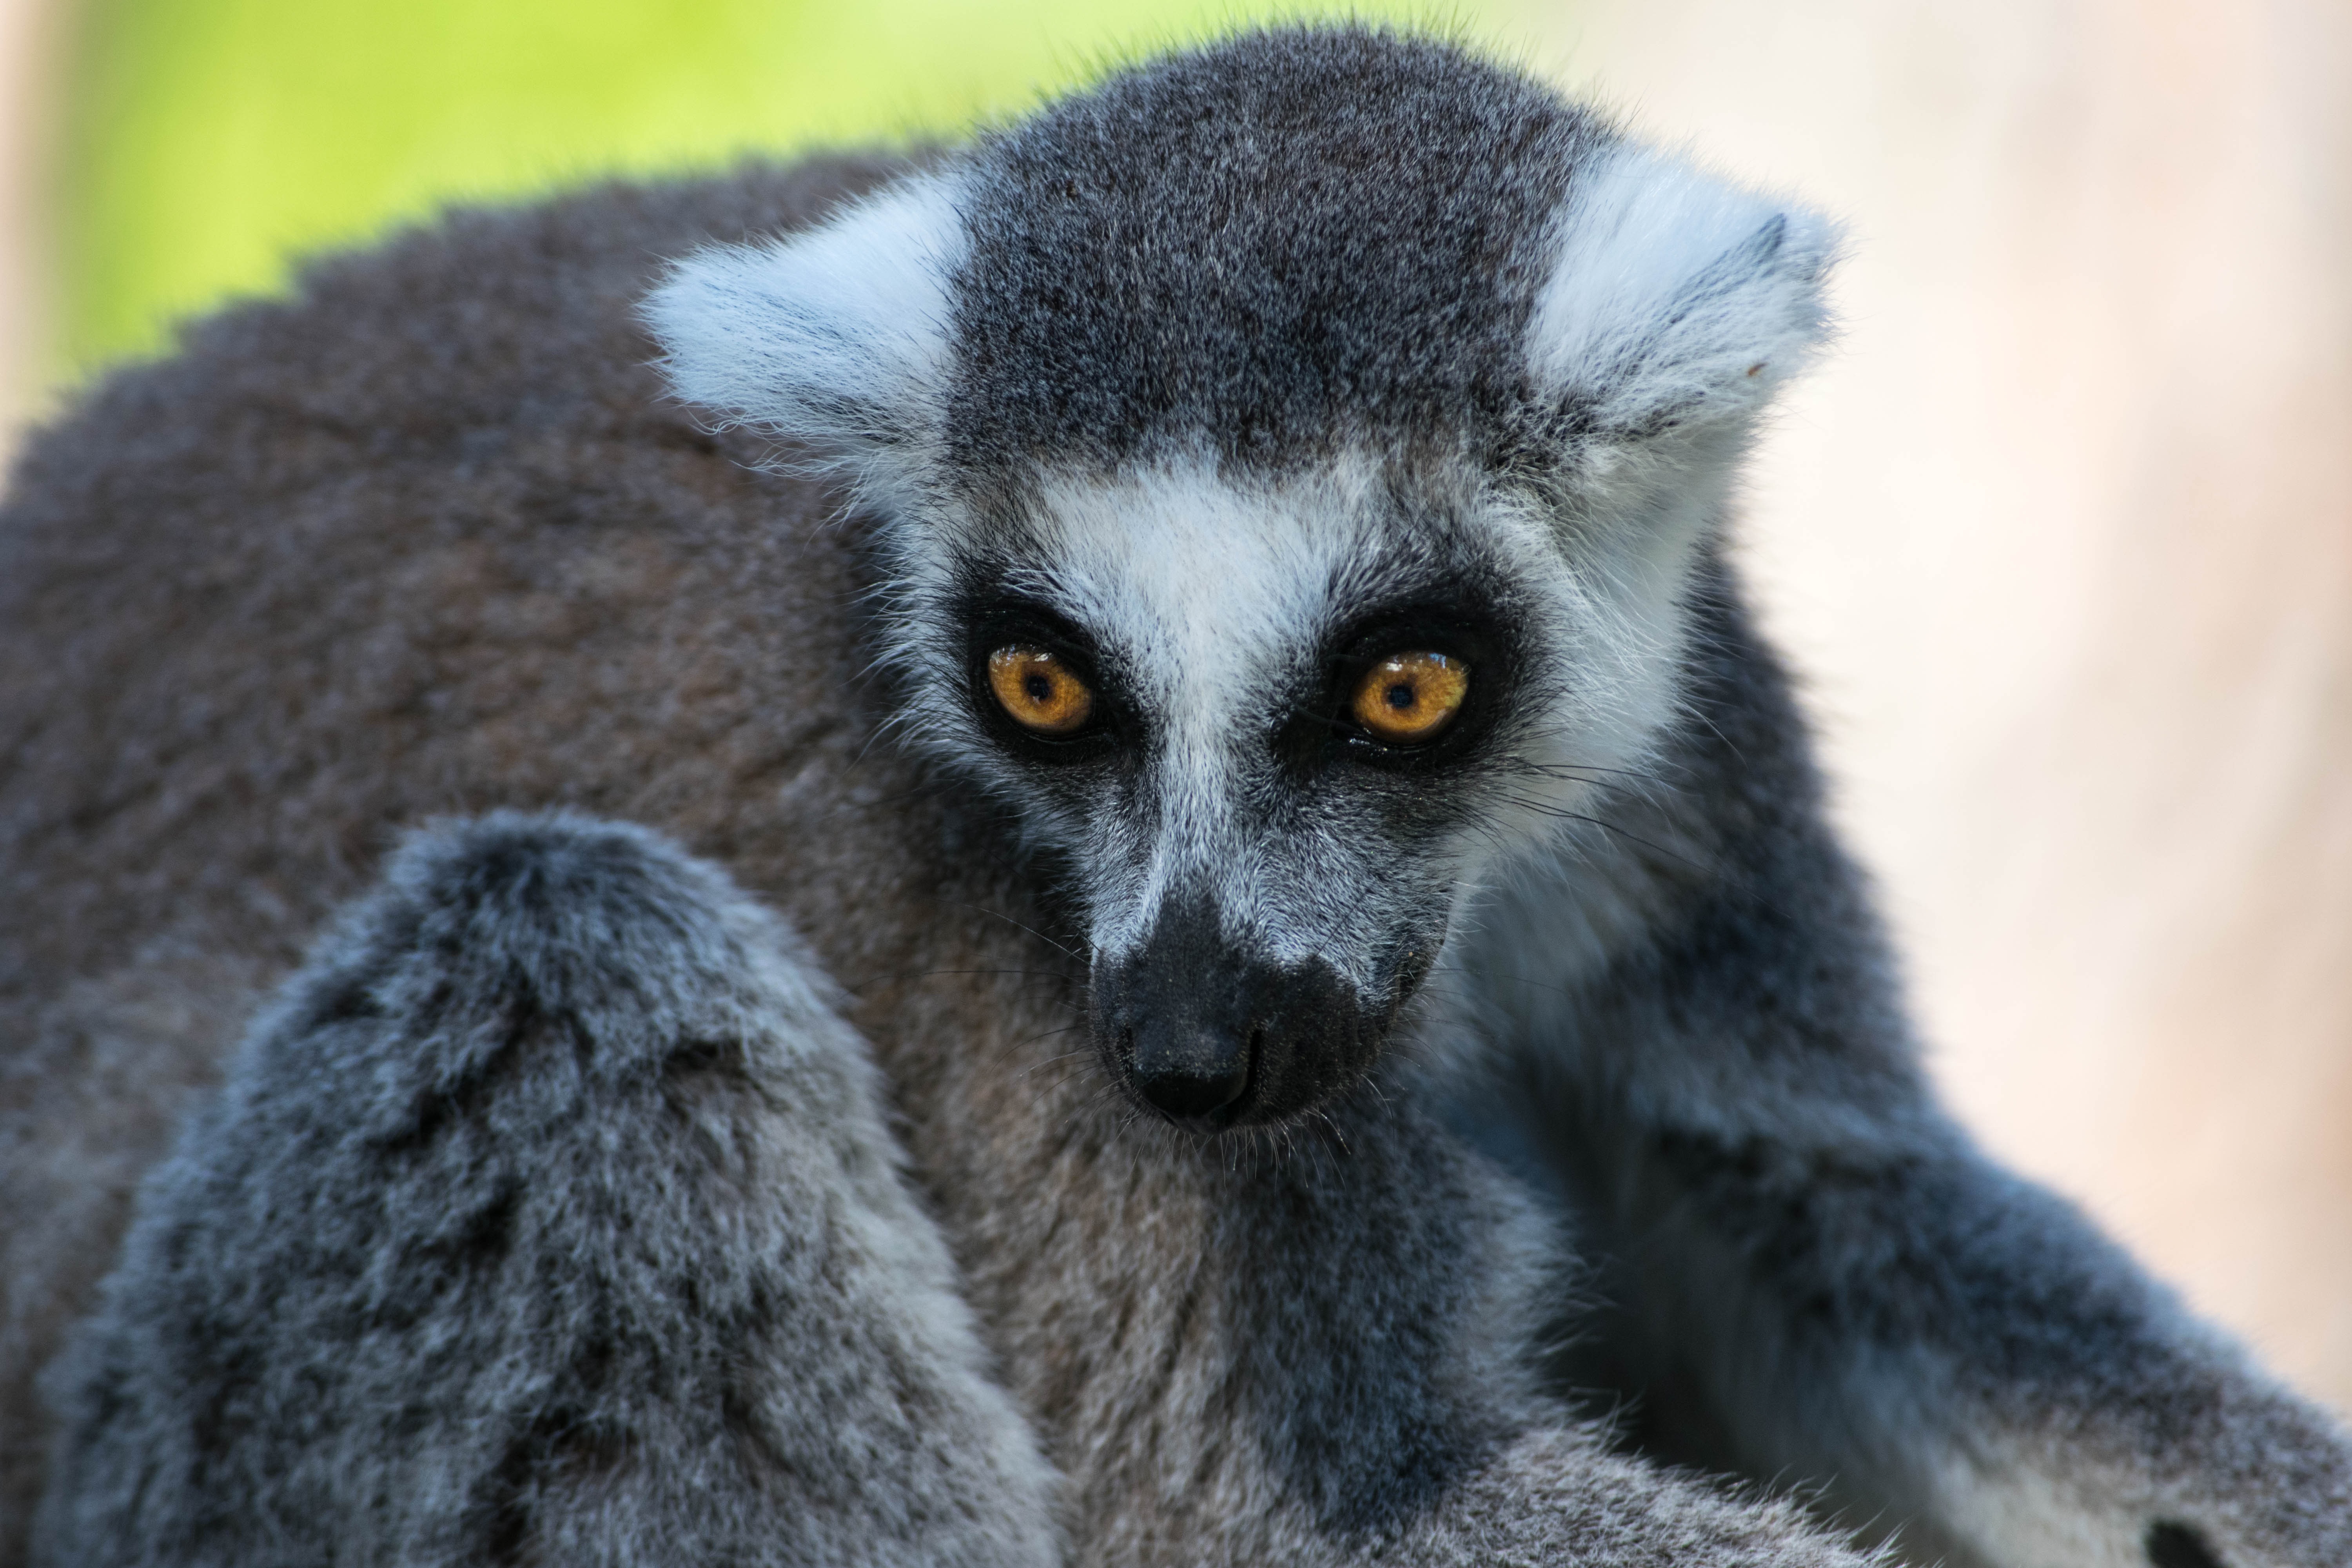
animal, wildlife, zoo, portrait, mammal, fauna, primate, face, madagascar, vertebrate, lemur, tailed